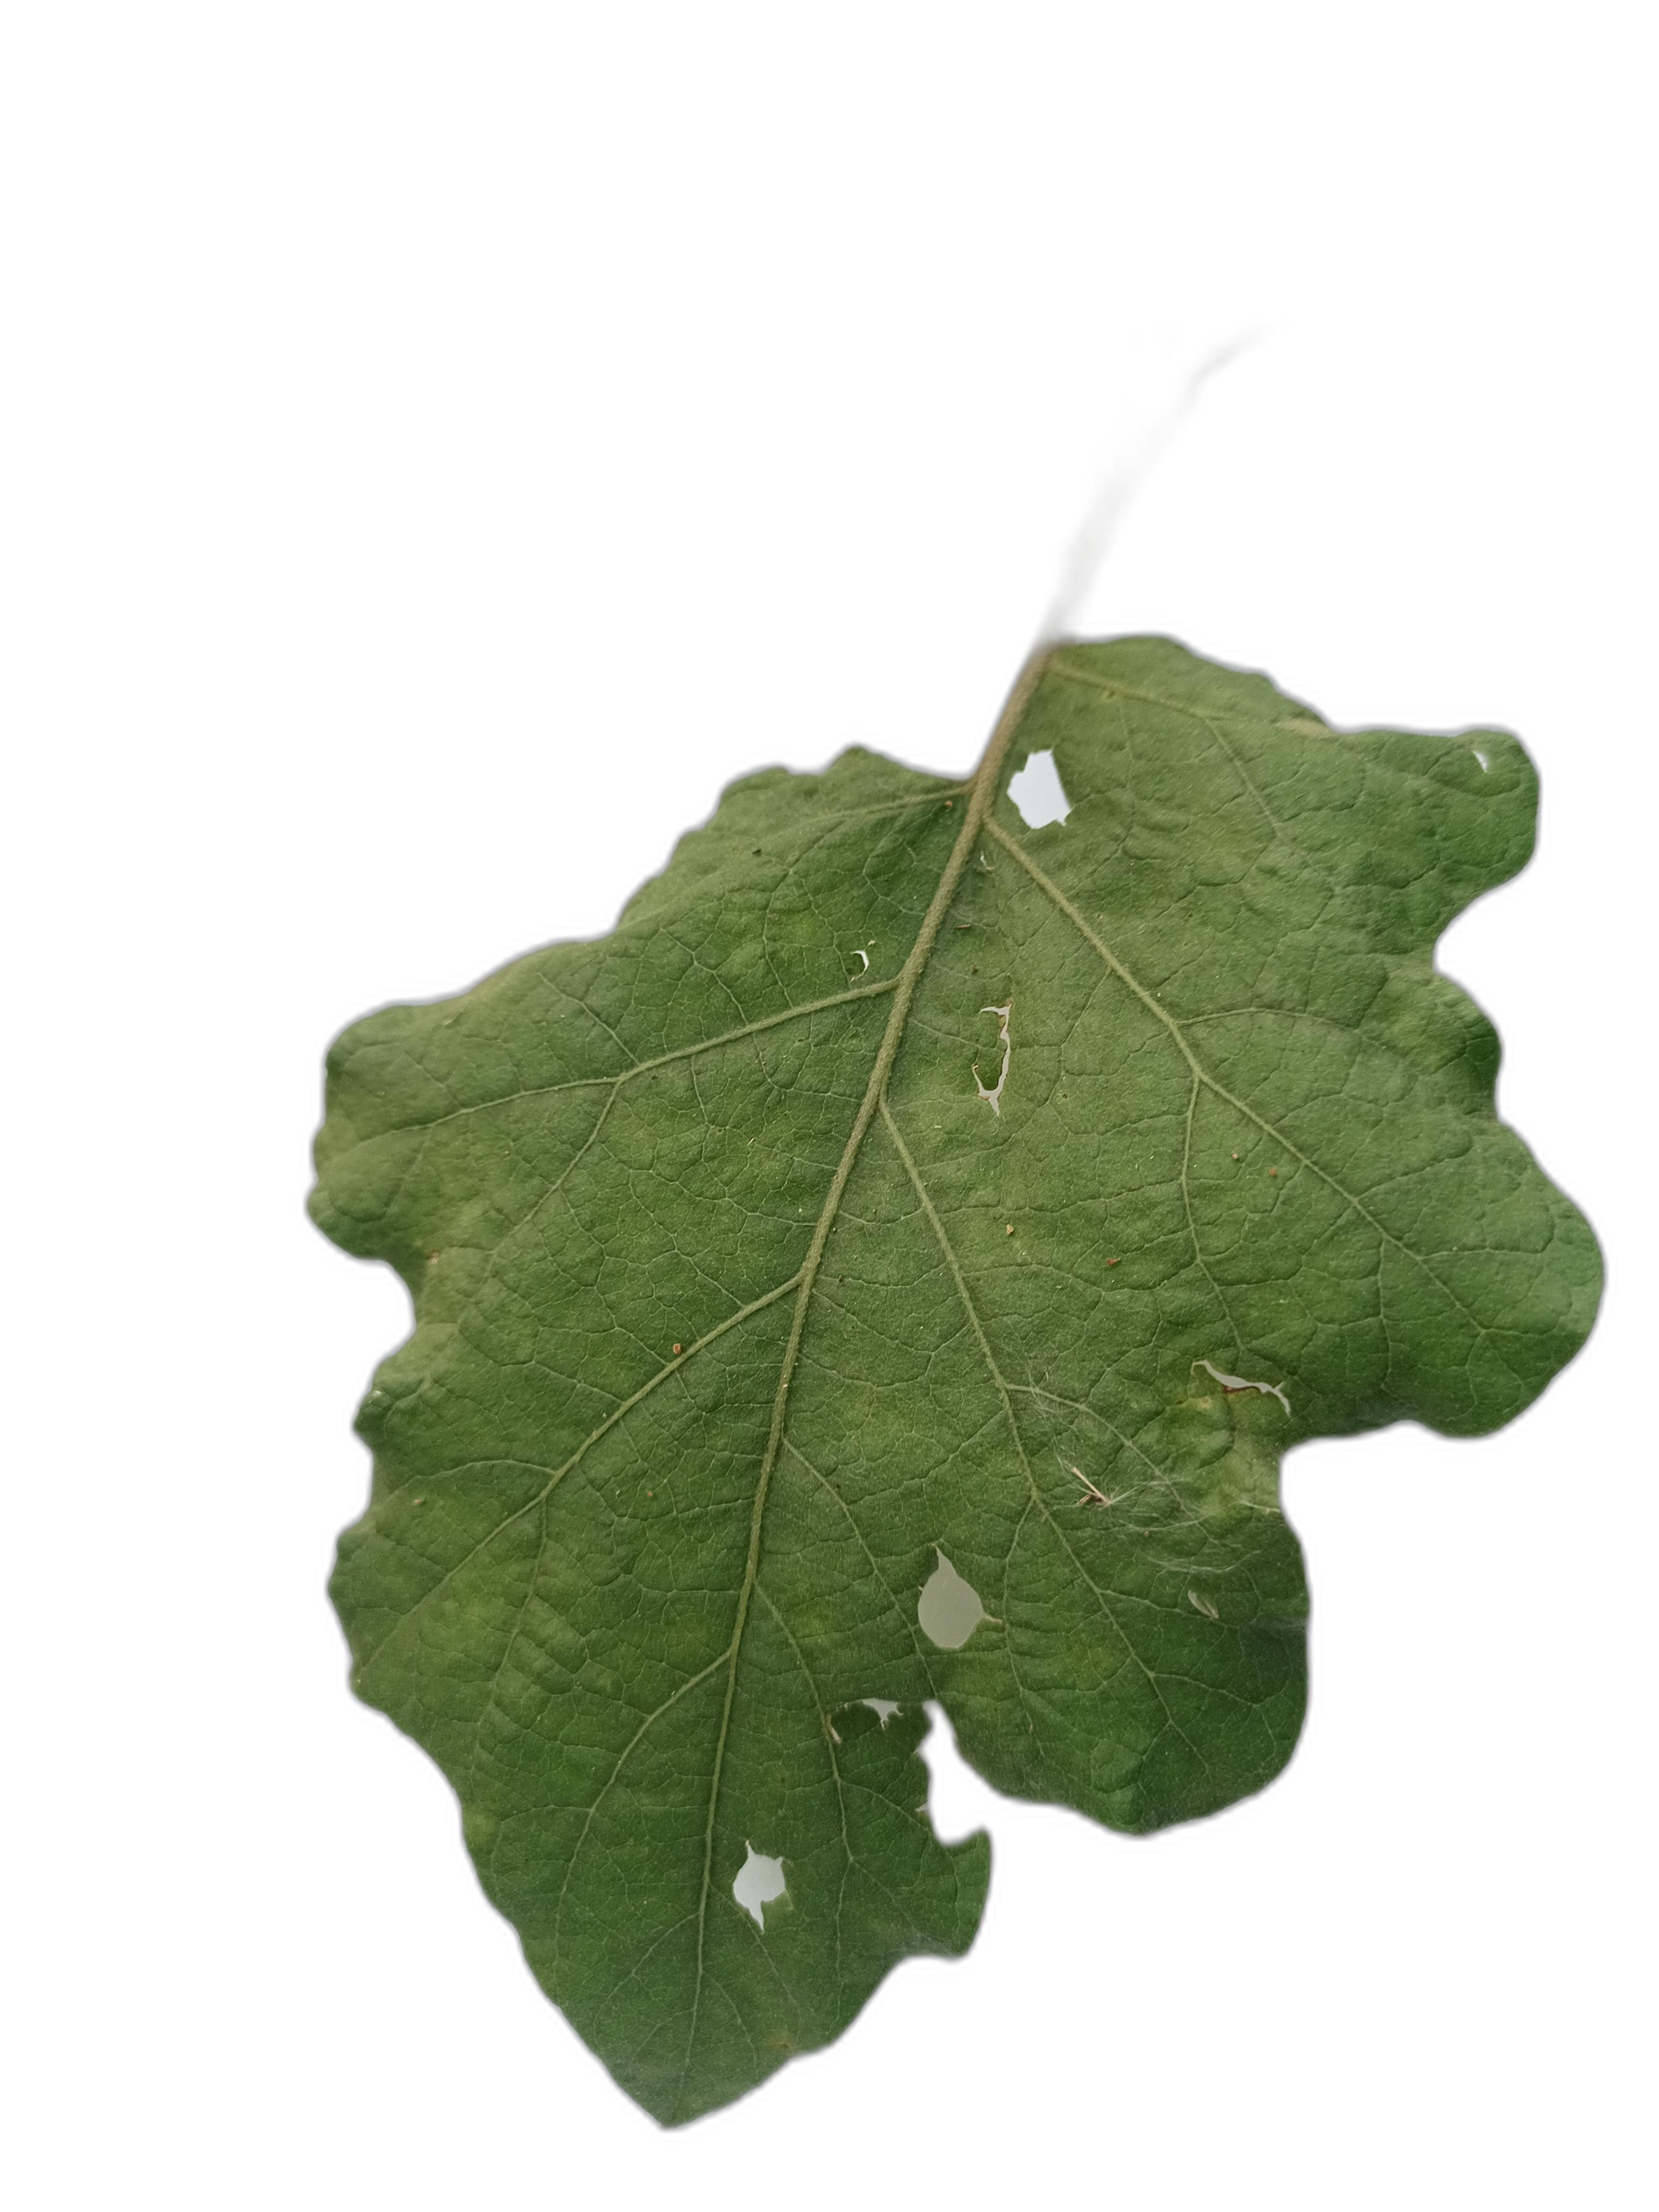
Label: Insect Pest Disease